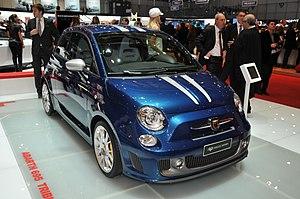
La Fiat 500 de troisième génération, dite aussi Nouvelle 500, est une voiture citadine du constructeur automobile italien Fiat, dont la forme est inspirée de la Fiat 500 produite entre 1957 et 1975.